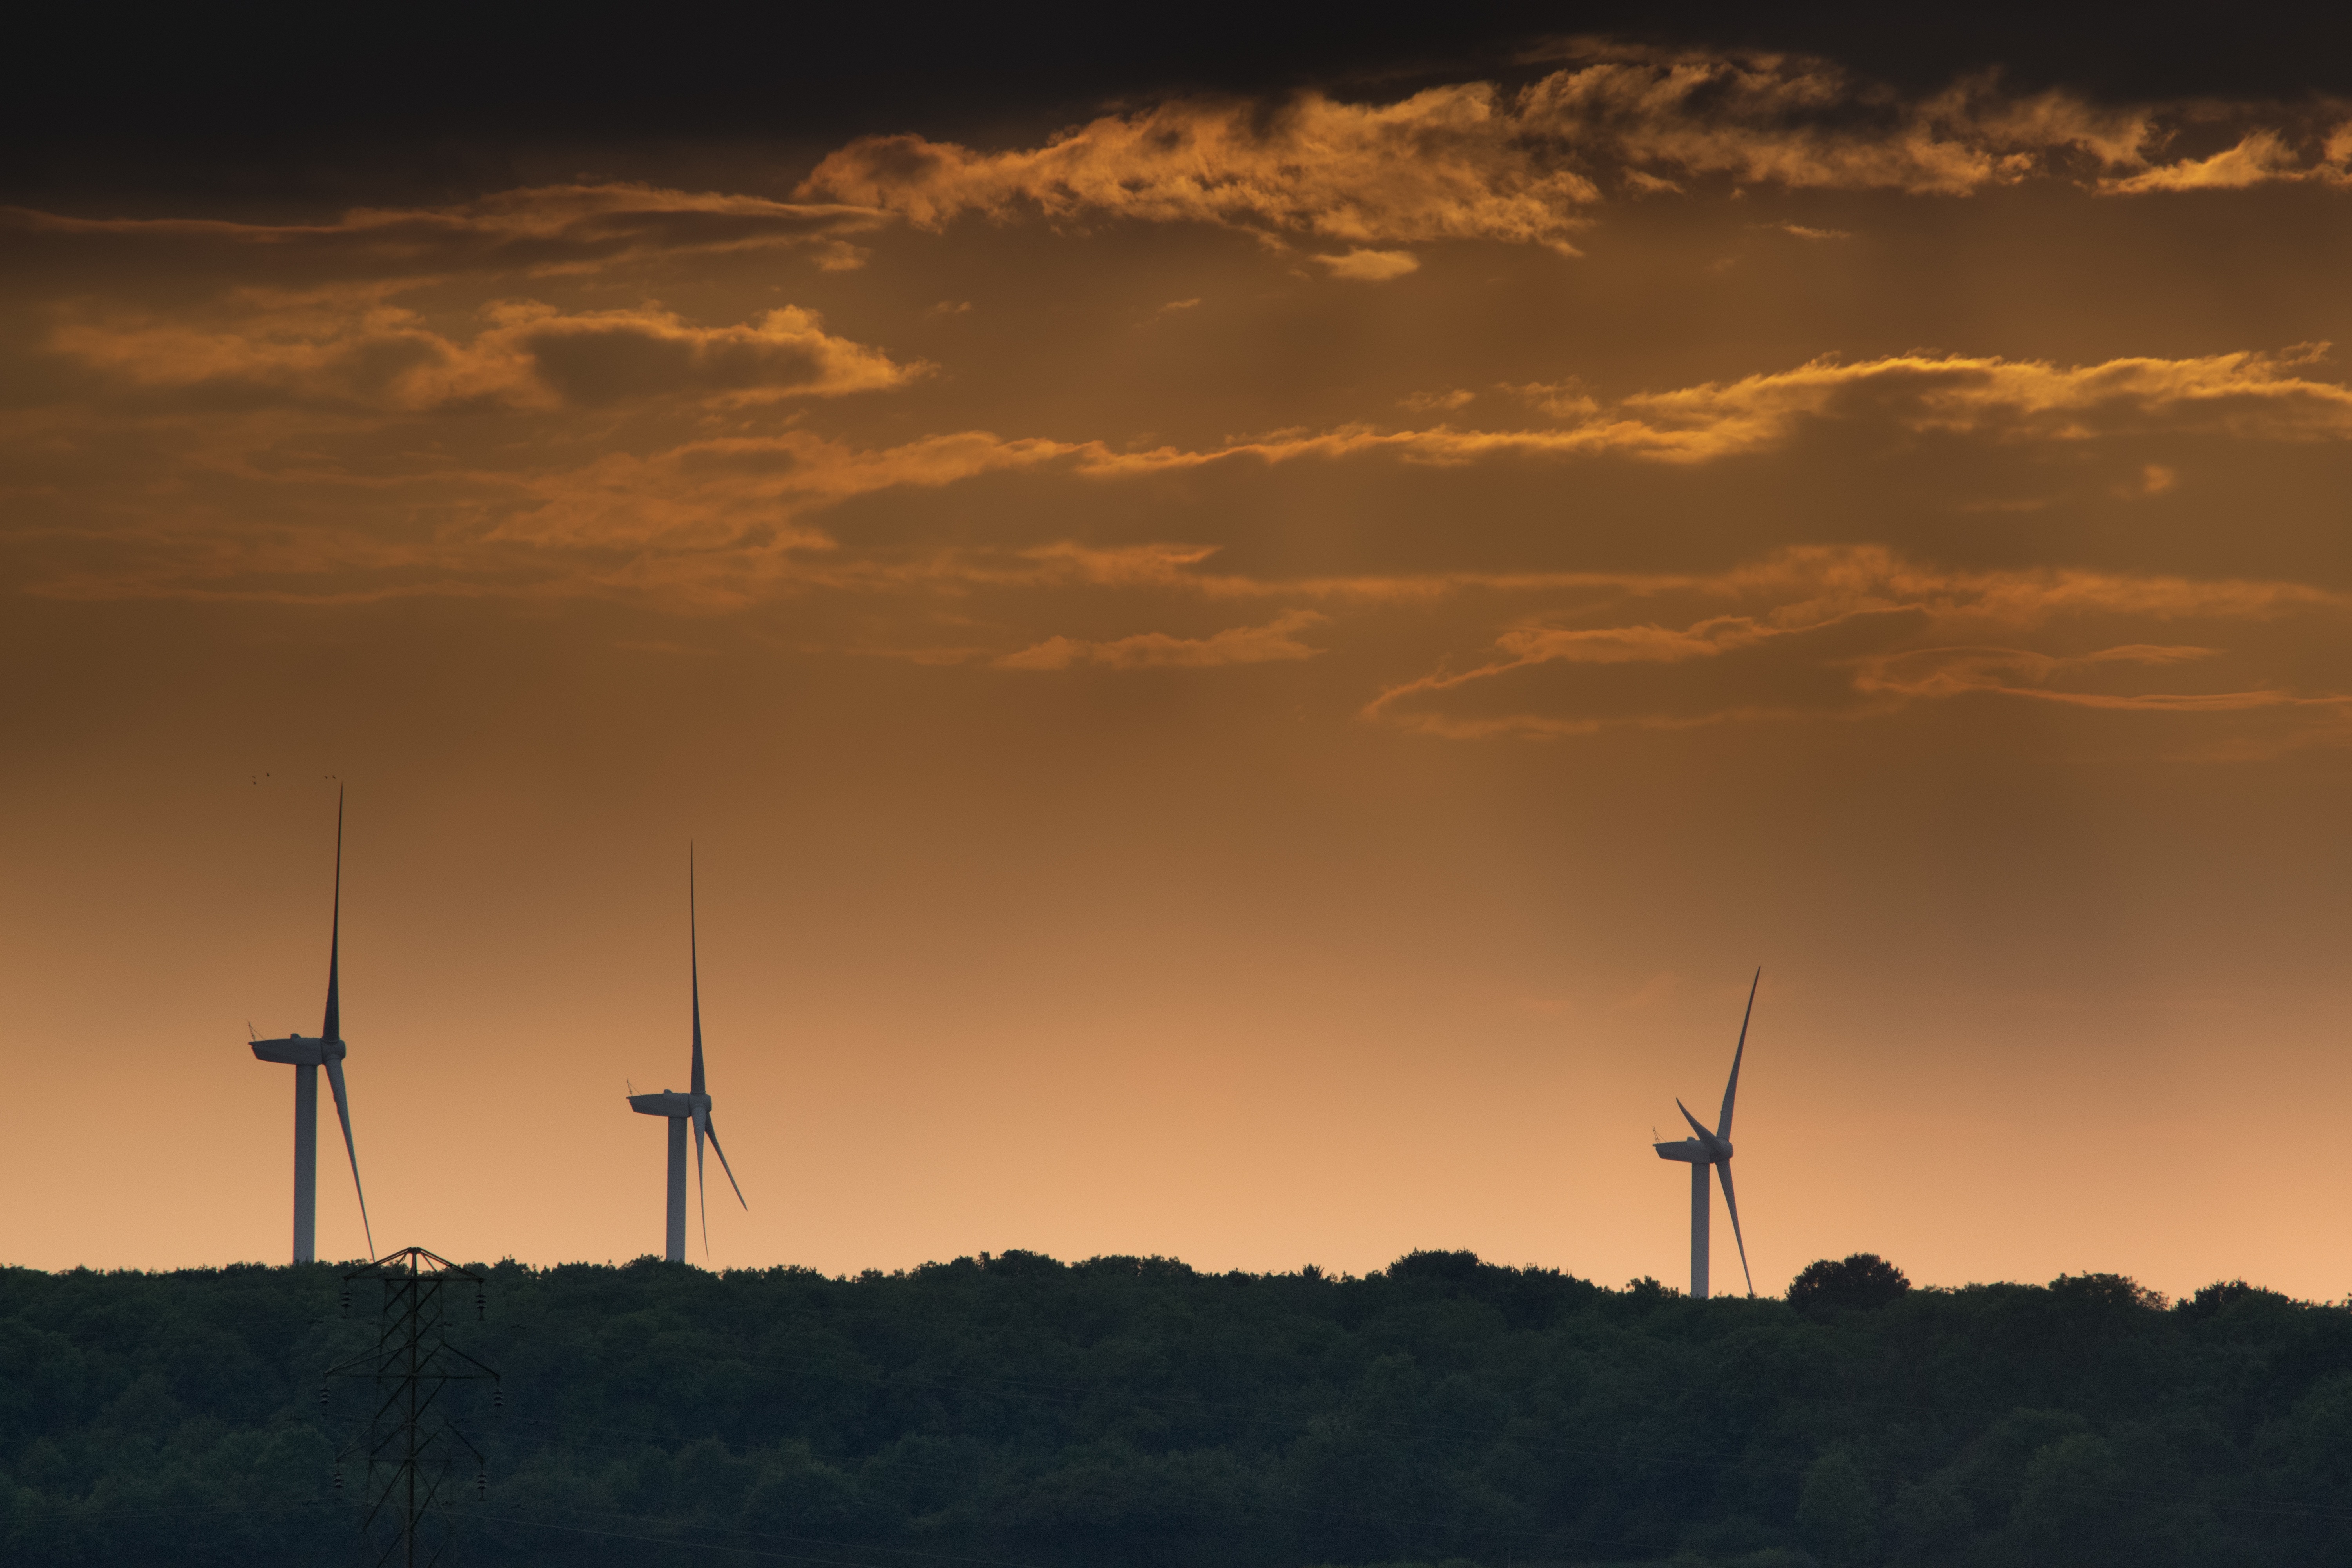
landscape, horizon, cloud, sky, sun, technology, sunrise, sunset, prairie, sunlight, morning, windmill, wind, dawn, atmosphere, dusk, environment, evening, environmental, wind turbine, electricity, turbine, generator, energy, alternative, wind farm, resource, afterglow, generation, renewable, wind turbines